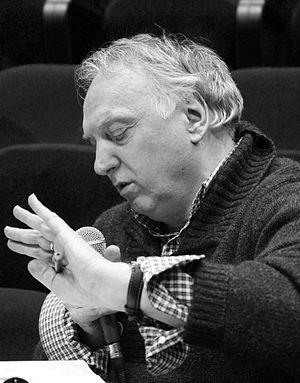
Adriano Guarnieri est un compositeur italien.